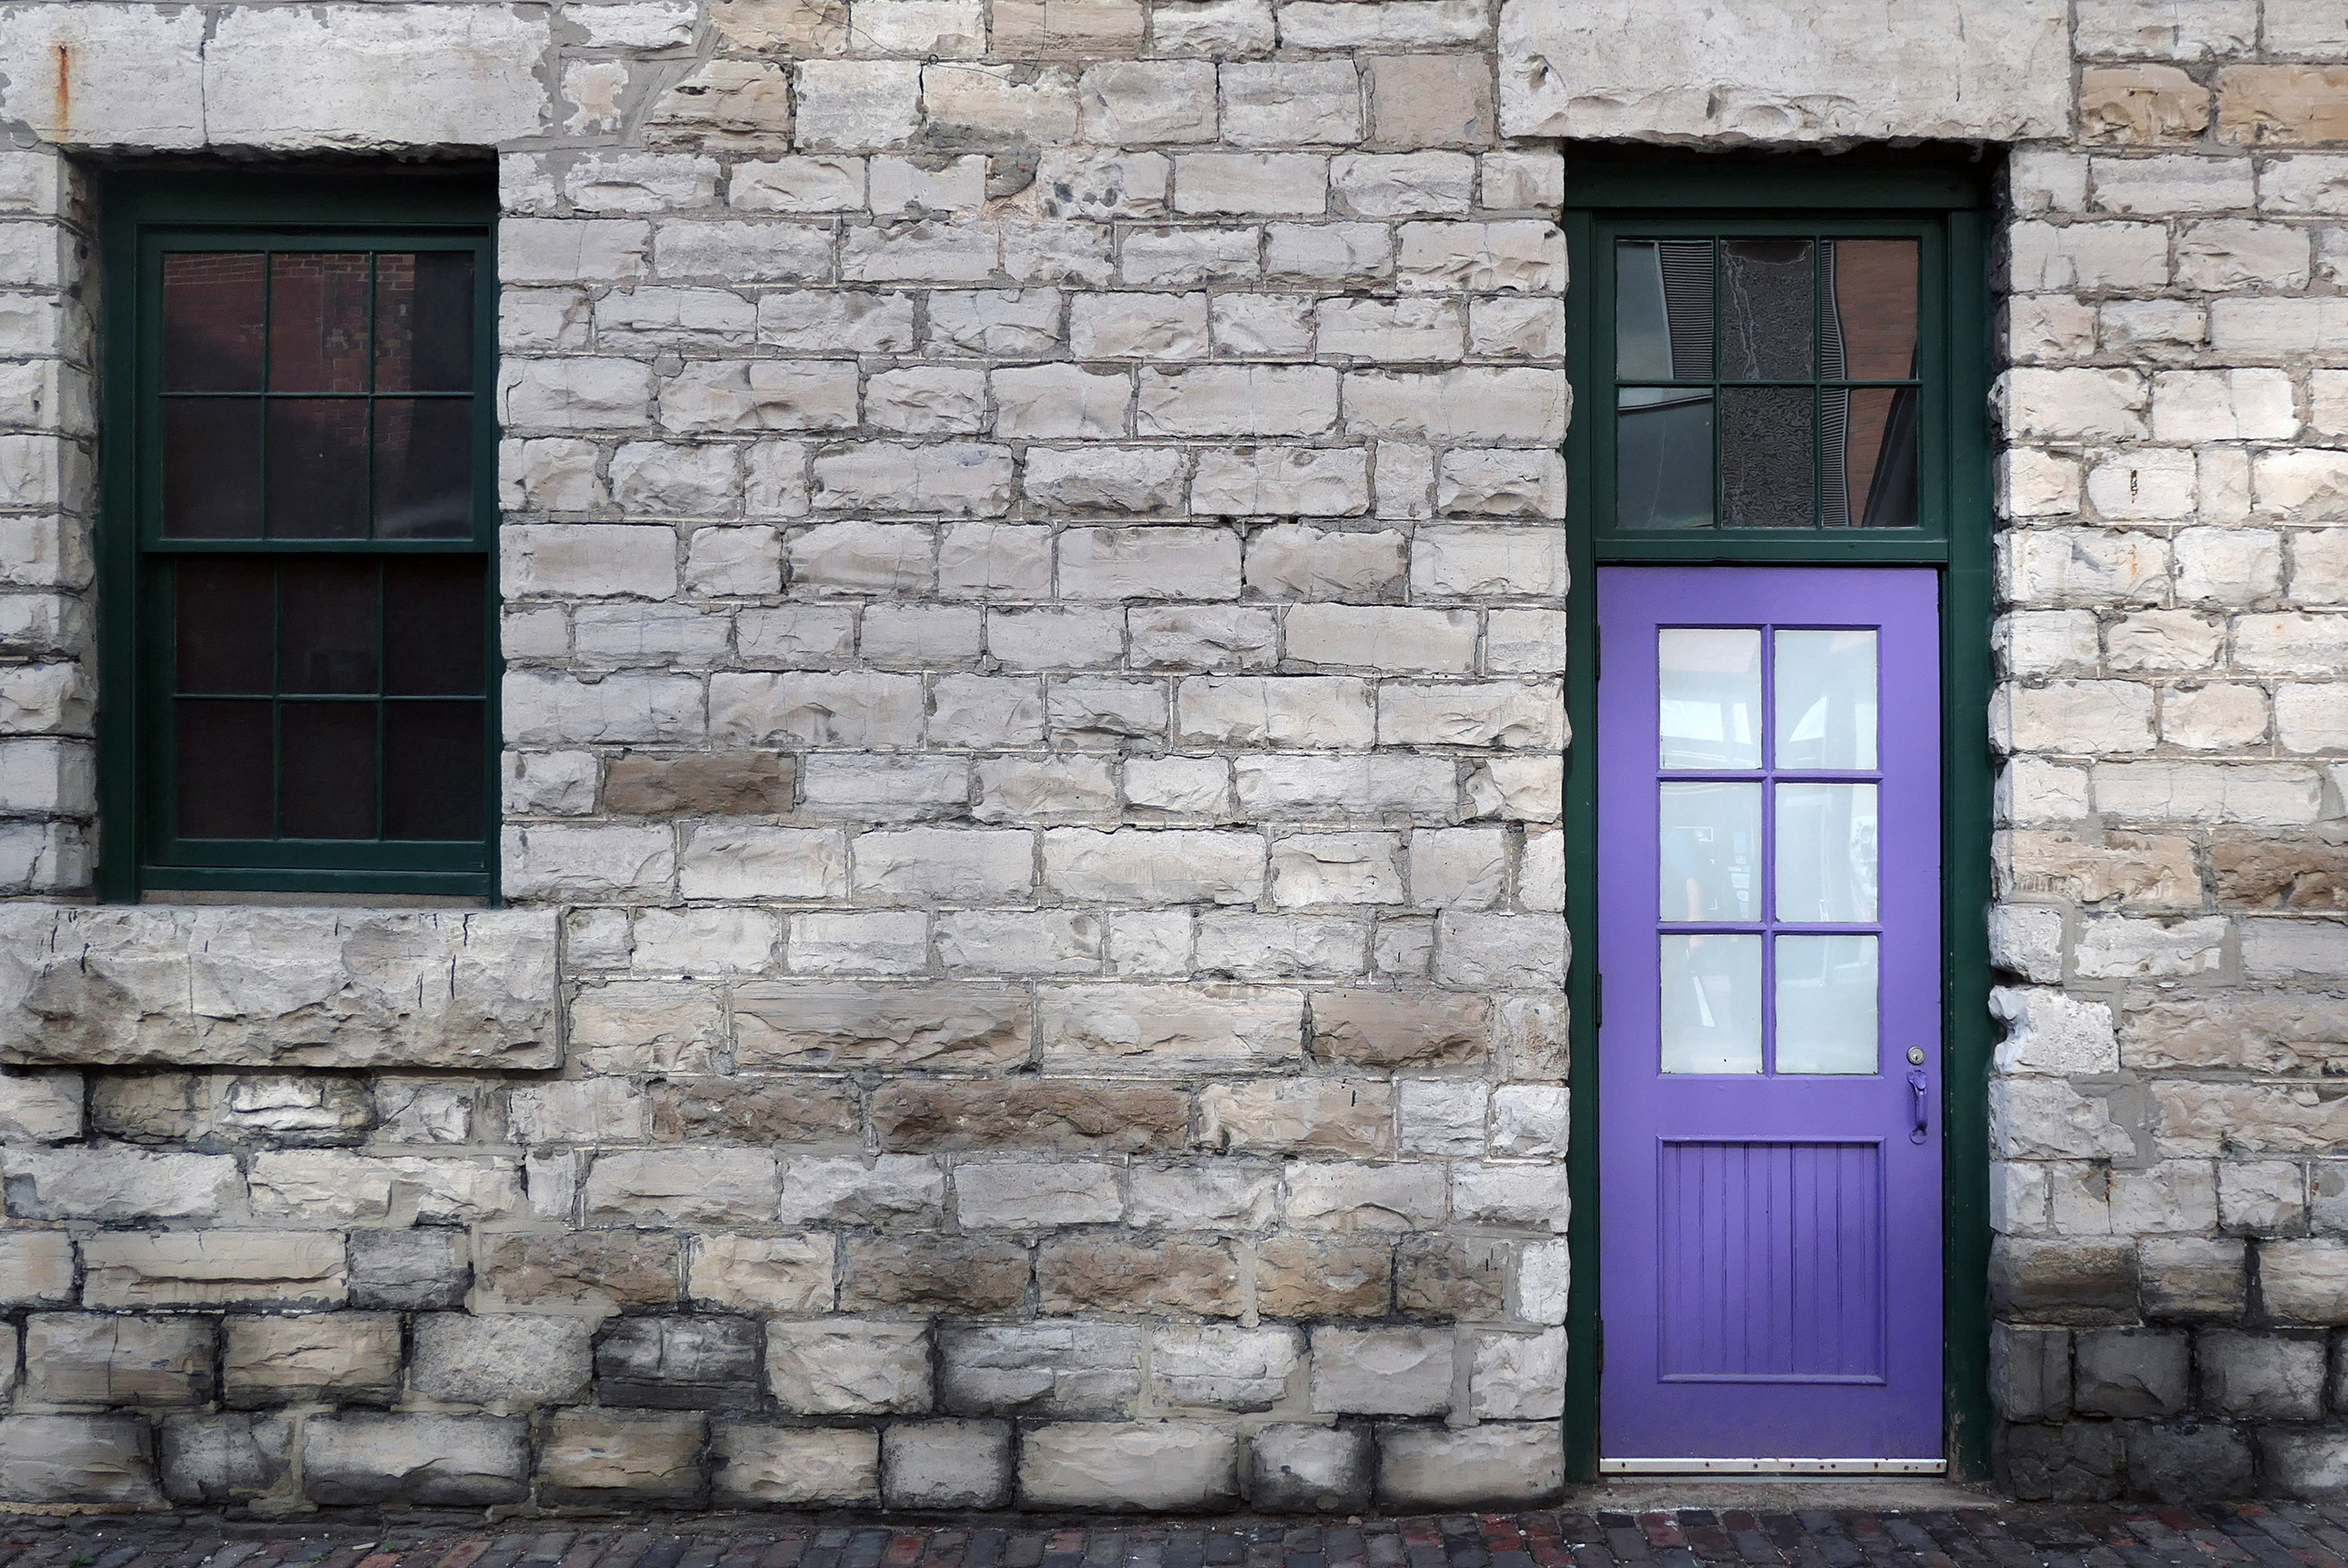
wall, brickwork, window, stone wall, building, facade, door, house, architecture, brick, Material property, Tints and shades, sash window